Bou Inania Madrasa (Meknes)

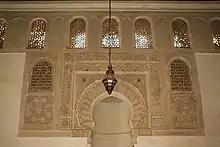

The madrasa covers an area of about 315 square meters. It is entered from the street via a set of wooden doors with decorative copper fittings which leads to a long vestibule passage. At the end of this passage is the entrance to the madrasa's main courtyard on one side, the entrance to the madrasa's ablutions house (for ritual washing) on the other, and the stairs leading to the upper floor. The ablutions house ("Dar al-Wudu") consists of another courtyard surrounded by 22 changing rooms or latrines and centered around a large rectangular water basin.